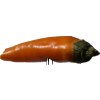
Label: pepper